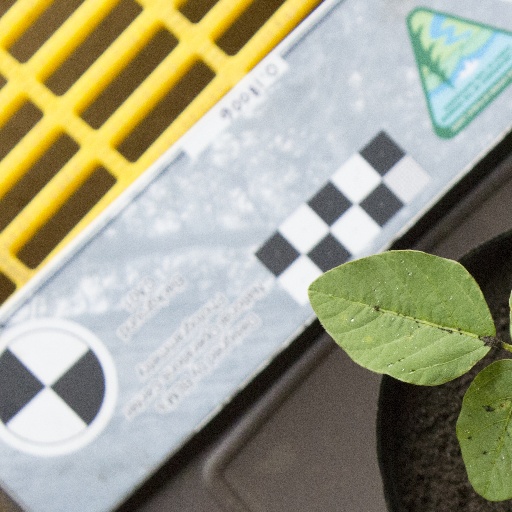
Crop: soybean